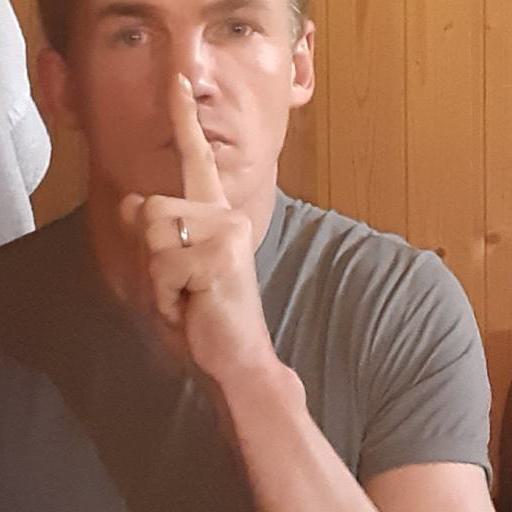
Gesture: mute